D-Scribe Digital Publishing

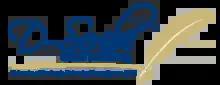
D-Scribe Digital Publishing program of the University Library System, University of Pittsburgh

D-Scribe Digital Publishing is an open access electronic publishing program of the University Library System (ULS) of the University of Pittsburgh. It comprises over 100 thematic collections that together contain over 100,000 digital objects. This content, most of which is available through open access, includes both digitized versions of materials from the collections of the University of Pittsburgh and other local institutions as well as original 'born-electronic' content actively contributed by scholars worldwide. D-Scribe includes such items as photographs, maps, books, journal articles, dissertations, government documents, and technical reports, along with over 745 previously out-of-print titles published by the University of Pittsburgh Press. The digital publishing efforts of the University Library System began in 1998 and have won praise for their innovation from the leadership at the Association of Research Libraries and peer institutions.